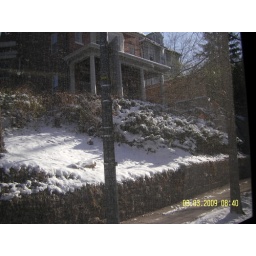
house on park rd in mt. pleasant. taken from bus